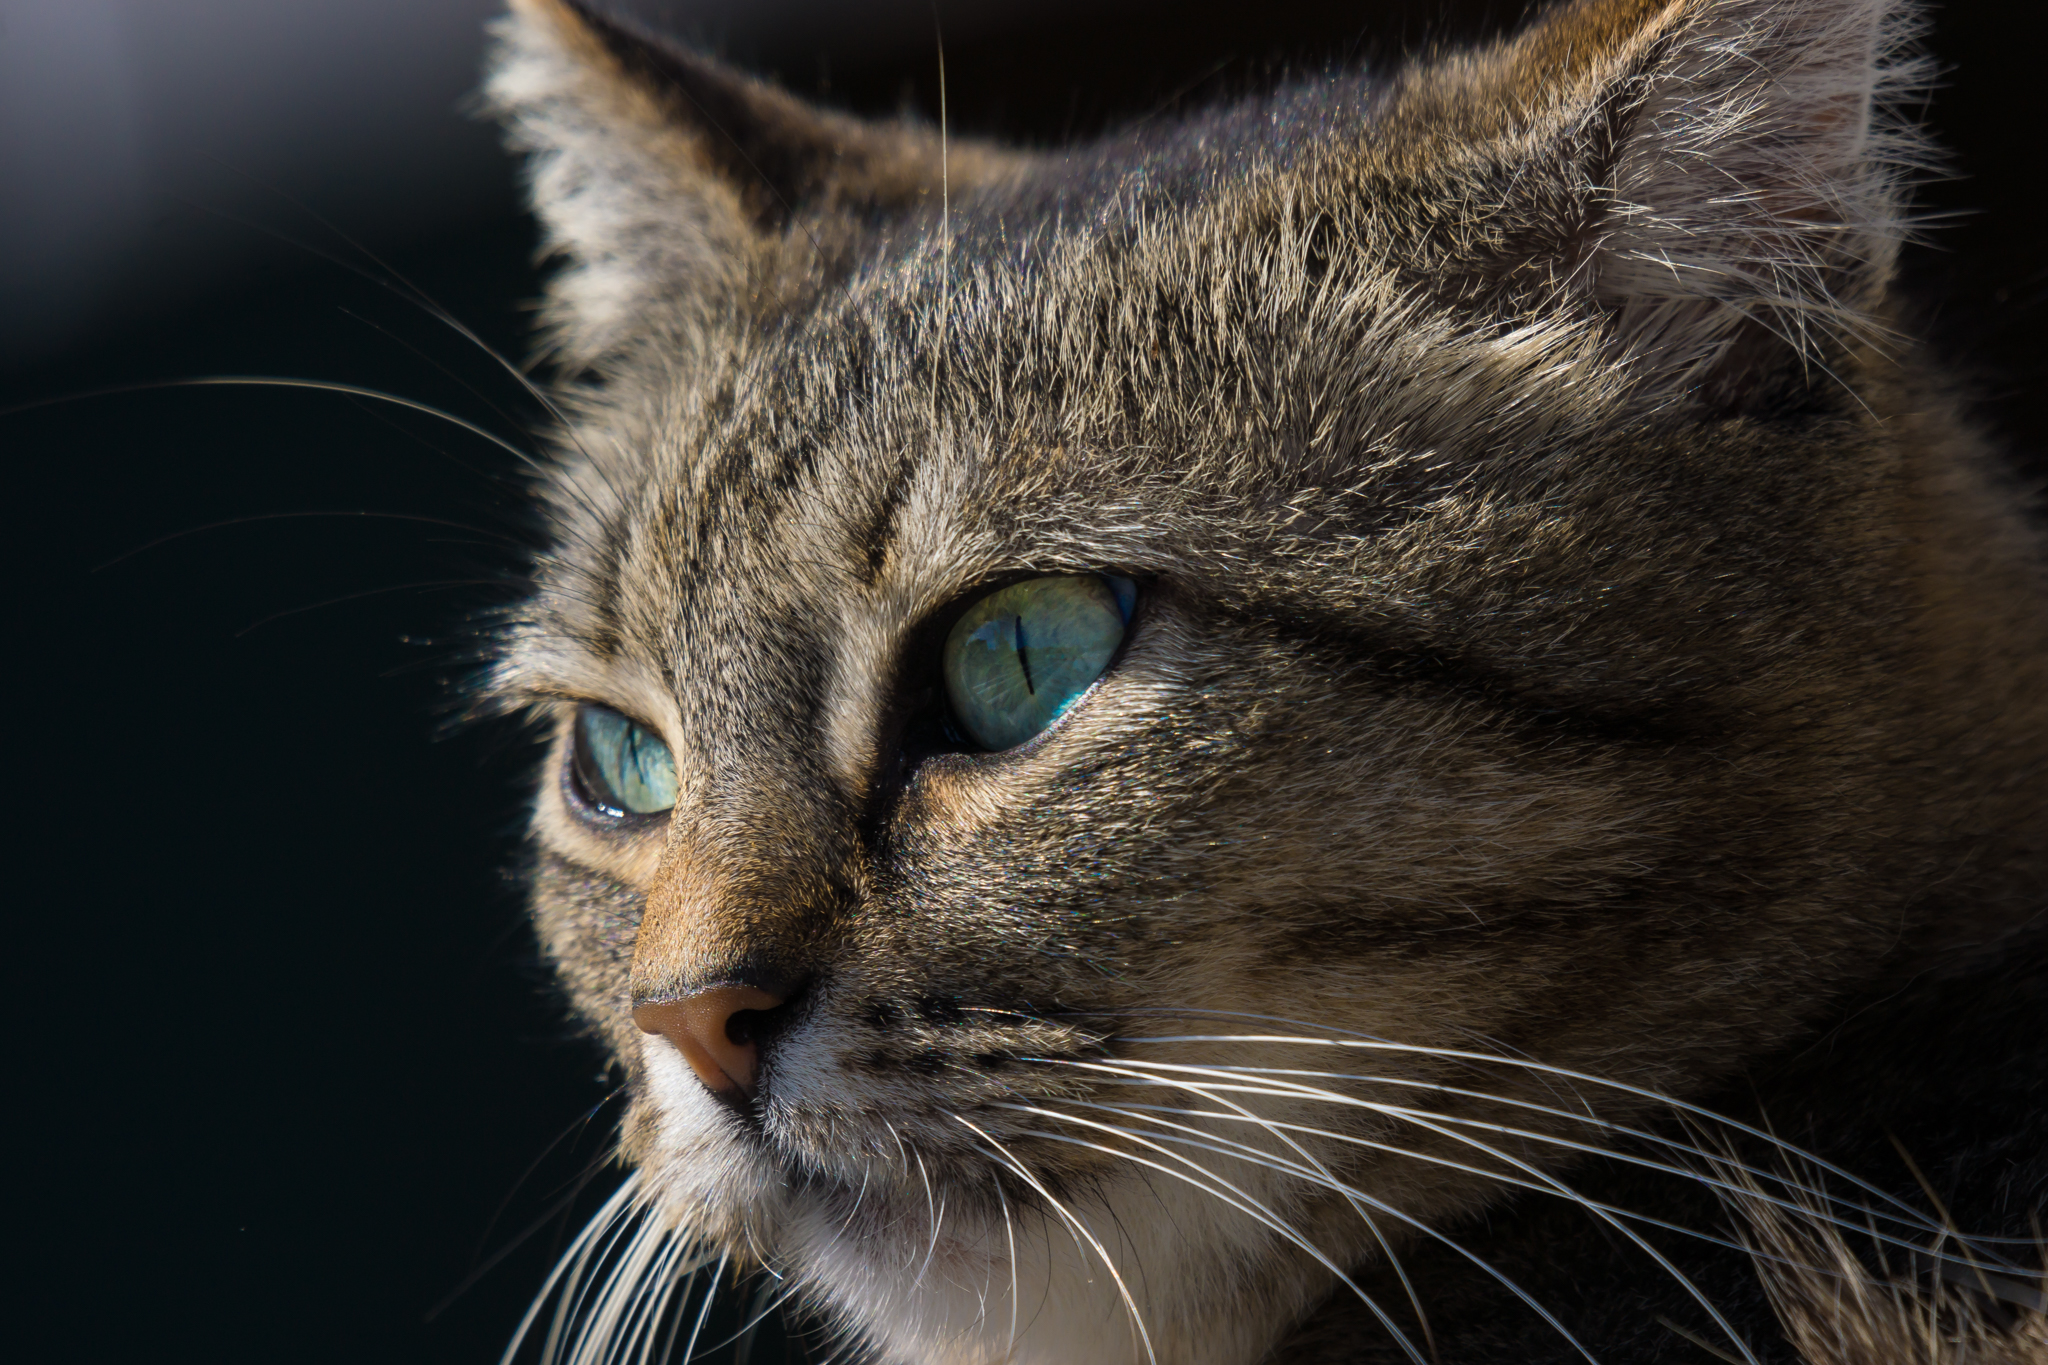
photo, cat, mammal, fauna, close up, cats, nose, whiskers, snout, eye, animals, vertebrate, gatos, a77, g, ggl1, gaby1, xovesphoto, animales, sonya77, sigma50500, gphoto, gabrielcorua, xelodegalicia, 50500mm, tabby cat, european shorthair, wild cat, small to medium sized cats, cat like mammal, carnivoran, domestic short haired cat